Levering Hall

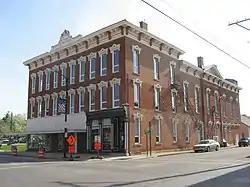
Front and side of the hall. Note the differing rooflines of the two portions of the building.

Levering Hall is a historic building in downtown Mount Gilead, Ohio, United States. A fine example of the Italianate style, it was intended to house a range of civic functions.